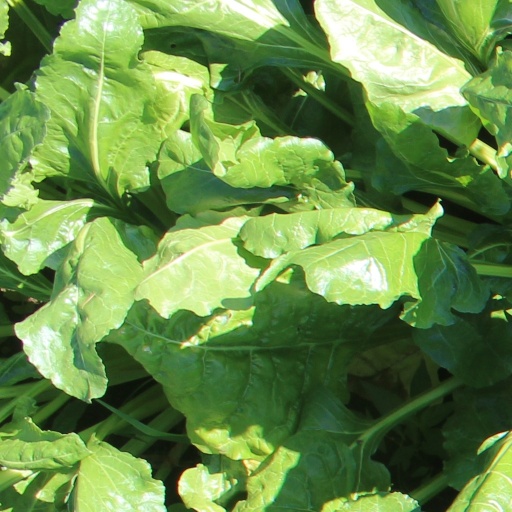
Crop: sugar beet